Richmond Coalfield

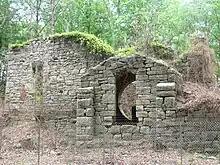
Ruins of the ventilation house for the Grove Shaft, Midlothian, Virginia

The Richmond Coalfield was the first coalfield to be mined commercially in the United States of America. The coalfield is located several miles west of the city of Richmond, Virginia. Its bituminous coal seams are a part of the Richmond Basin, dating to the Late Triassic.